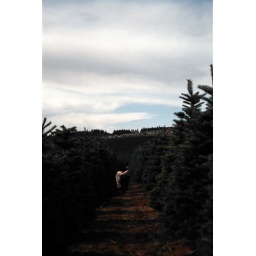
walking in my christmas tree fields